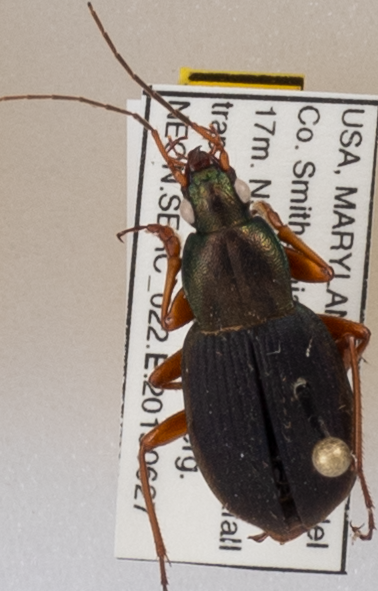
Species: Chlaenius aestivus
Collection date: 2019-06-27 04:00:00
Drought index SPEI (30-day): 0.29
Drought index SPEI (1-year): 2.09
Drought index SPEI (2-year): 2.09